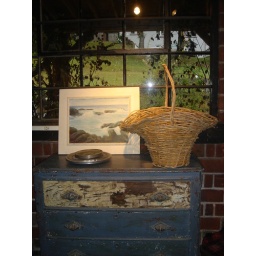
a pic, a basket and chest becomes a portrait in blue